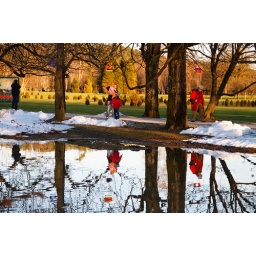
I had bird houses and people in vibrant colours; and nice light before sunset